Luis Gonzalez (outfielder, born 1967)

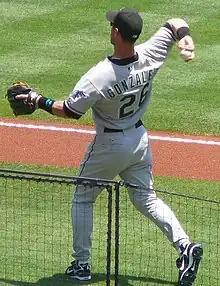
Gonzalez with the Marlins in 2008.

On February 7, 2008, he signed with the Florida Marlins. The deal was reportedly worth $2 million for one season. Gonzalez played in 136 games for the Marlins in 2008, batting .261.